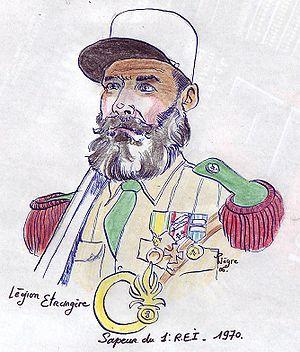
L'écrivain et romancier Bernard Clavel publie successivement au début des années 1970, Le Silence des armes puis deux autres ouvrages, Lettre à un képi blanc, réponse à ses détracteurs, et Le Massacre des innocents, fruit de son combat en faveur des enfants victimes de la guerre ou de mauvais traitements. Ils vont traduire son engagement dans sa lutte contre la violence, la haine et la guerre, lutte qu'il continuera à mener tout au long de sa vie.
La Légion étrangère est un corps de l'Armée de terre française disposant d'un commandement particulier et comportant plusieurs spécialités : infanterie, cavalerie, génie et troupes aéroportées. La Légion est également indépendante du point de vue de son recrutement.